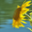
Label: sunflower